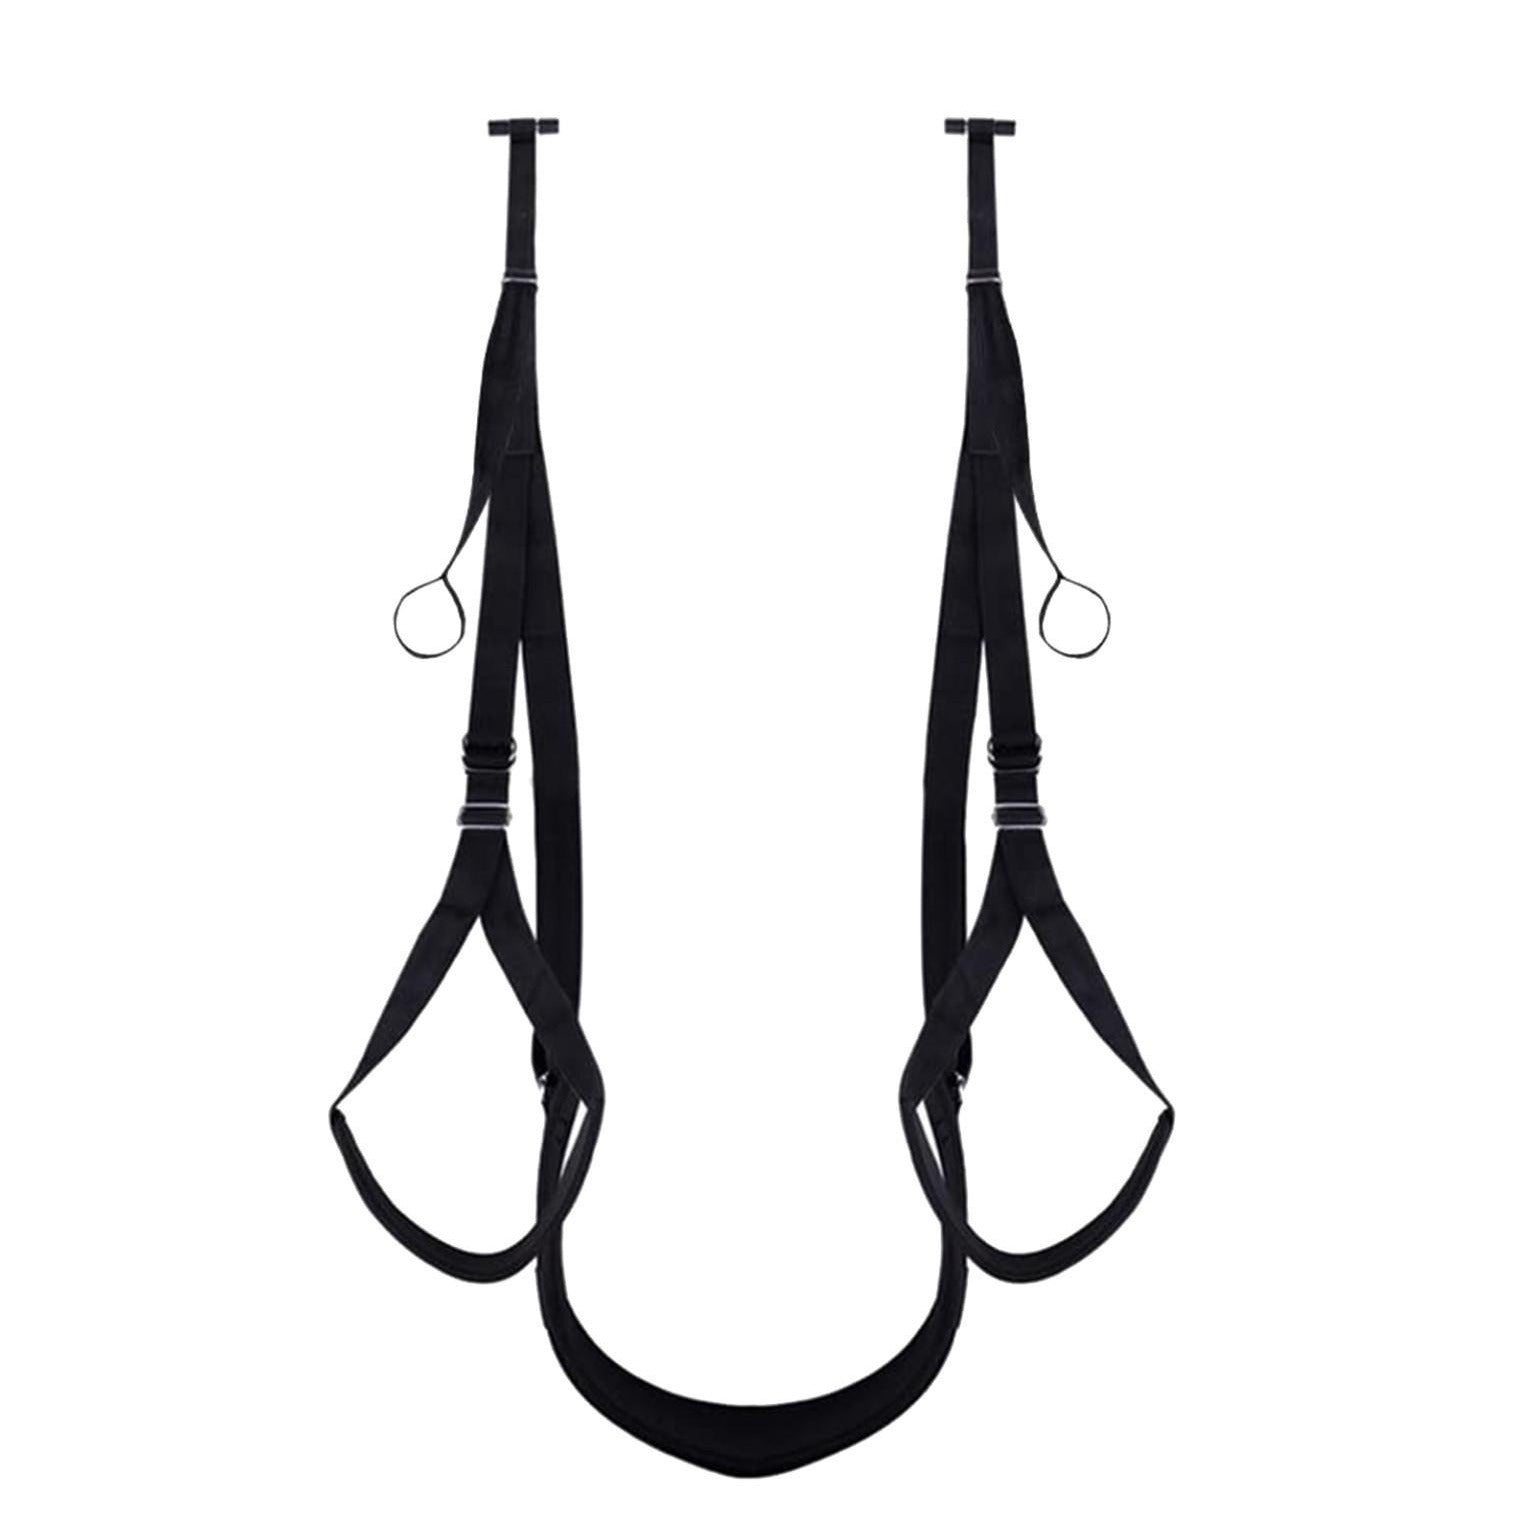
Gravity Games Door Swing Harness
This Gravity Games Door Swing Harness is designed for maximum comfort and support during your door-based workouts. With its durable construction and secure attachment system, you can safely perform a wide range of exercises for a full-body workout. Take your fitness to new heights with the Gravity Games Door Swing Harness. Category: Intimate Accessories Final Sale Material: Durable nylon straps with soft padded supports Weight Capacity: Supports up to 300 lbs (136 kg) Design Features: Adjustable straps for a customizable fit Padded thigh supports for extra comfort Strong metal door anchors for secure placement Hand loops for enhanced grip and stability Easy Installation: No drilling required, simply secure over a sturdy door Portable & Discreet: Folds easily for storage or travel Usage: Ideal for couples looking to enhance their intimate experiences
Brand: sin
Category: Sporting Goods > Fitness & General Exercise Equipment > Suspension Trainers > Full Body Suspension Kits